Slow Ways

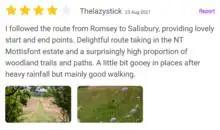
A review of the "Salrom one" route between Salisbury and Romsey in England, uploaded by a Slow Ways user

Slow Ways routes are mapped on the Ordnance Survey maps platform and made available for free on the Slow Ways website. Users can plot a route between two settlements, or chain multiple settlements into a larger route. Routes are named by combining the first three letters of the origin and destination, such as "Salwin" for the route between Salisbury and Winchester.